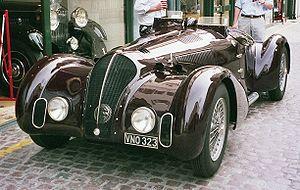
Voiture de collection vendue à Coys of Kensington, Londres Title: Alfa Romeo 6C2300B Touring